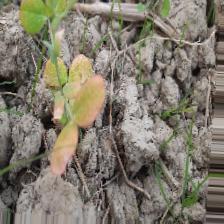
Label: Lentil Rust